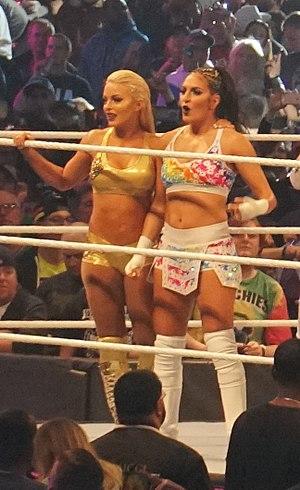
Amanda Saccomanno est une catcheuse américaine. Elle travaille actuellement à la World Wrestling Entertainment, dans la division SmackDown, sous le nom de ring de Mandy Rose.